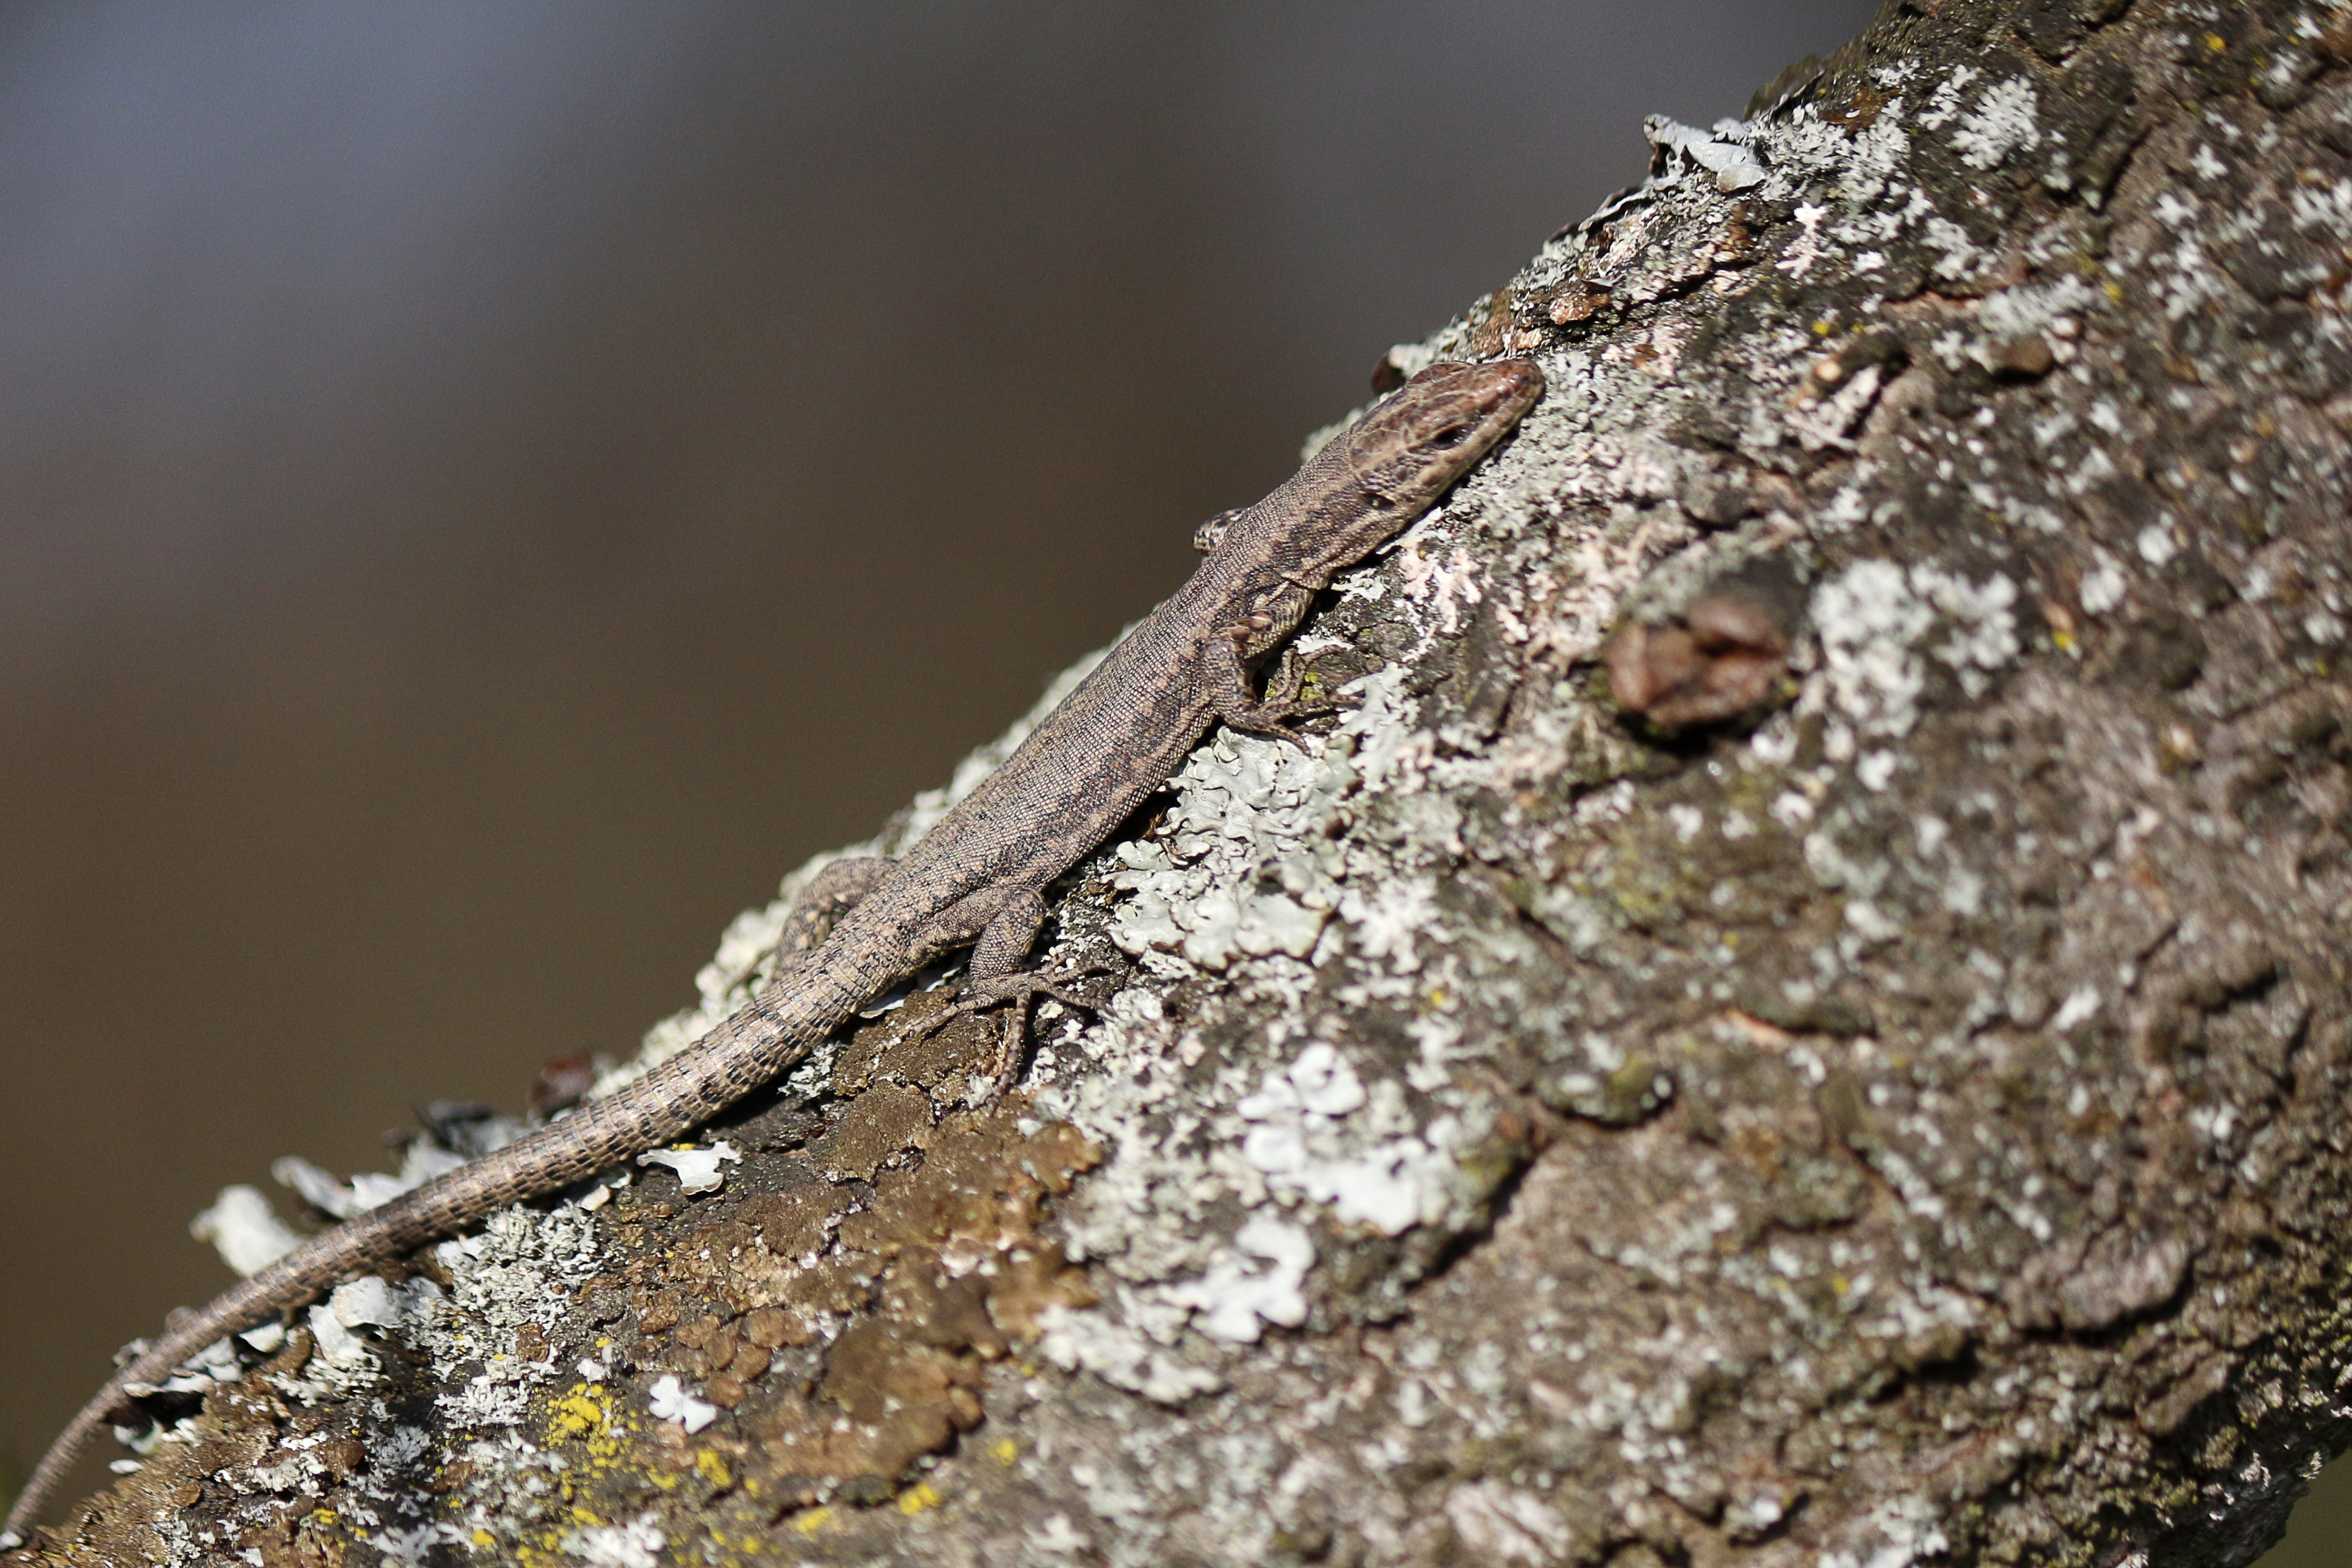
tree, nature, forest, wilderness, branch, leaf, wildlife, soil, reptile, fauna, lizard, close up, camouflage, outside, serbia, macro photography, scaled reptile